Foreign Mission School

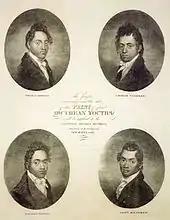
The Four Hawaiian Youths: Thomas Hoopoo, George Tamoree, William Tenooe, and John Honoree by S. F. B. Morse, 1816

Henry Opukahaia, the school's first pupil, was an 18-year-old Native Hawaiian who had been working as a sailor on a US merchant ship but was abandoned in 1810 in New Haven, Connecticut by his ship. He traveled widely to promote the school, but died in Cornwall in 1818 at 26 before he could return home. He recruited four more Hawaiians, including one known as George Prince, who reportedly had fought in the War of 1812. The school printed a pamphlet with their stories to raise money. Samuel F. B. Morse, son of Jedidiah, painted their portraits. Other students came from distant countries, as well as several Native American tribes, primarily from those east of the Mississippi River. Some 24 different native languages were spoken at the school.